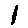
Label: 1